Ostrogothic Papacy

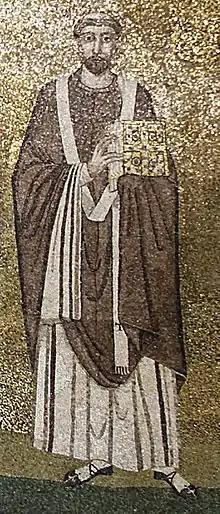
Pope Symmachus's (498–514) triumph over Antipope Laurentius is the first recorded example of simony in papal history.

The Ostrogothic Papacy was a period from 493 to 537 where the papacy was strongly influenced by the Ostrogothic Kingdom, if the pope was not outright appointed by the Ostrogothic King. The selection and administration of popes during this period was strongly influenced by Theodoric the Great and his successors Athalaric and Theodahad. This period terminated with Justinian I's (re)conquest of Rome during the Gothic War (535–554), inaugurating the Byzantine Papacy (537–752).